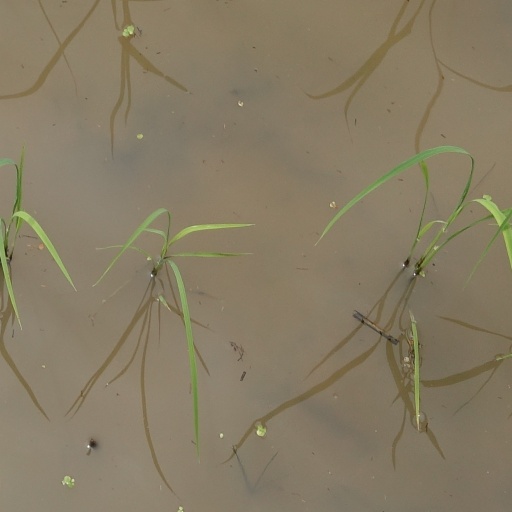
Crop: rice